John R. Block

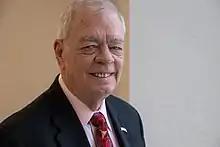
Block in 2018

Since then he has been an executive at John Deere and is President of Food Distributors International. In 1992, he won the Horatio Alger Award. He has been the active in global food programs as well.